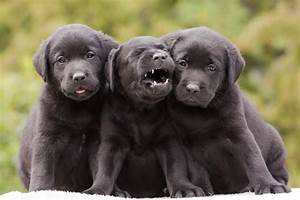
Label: cane